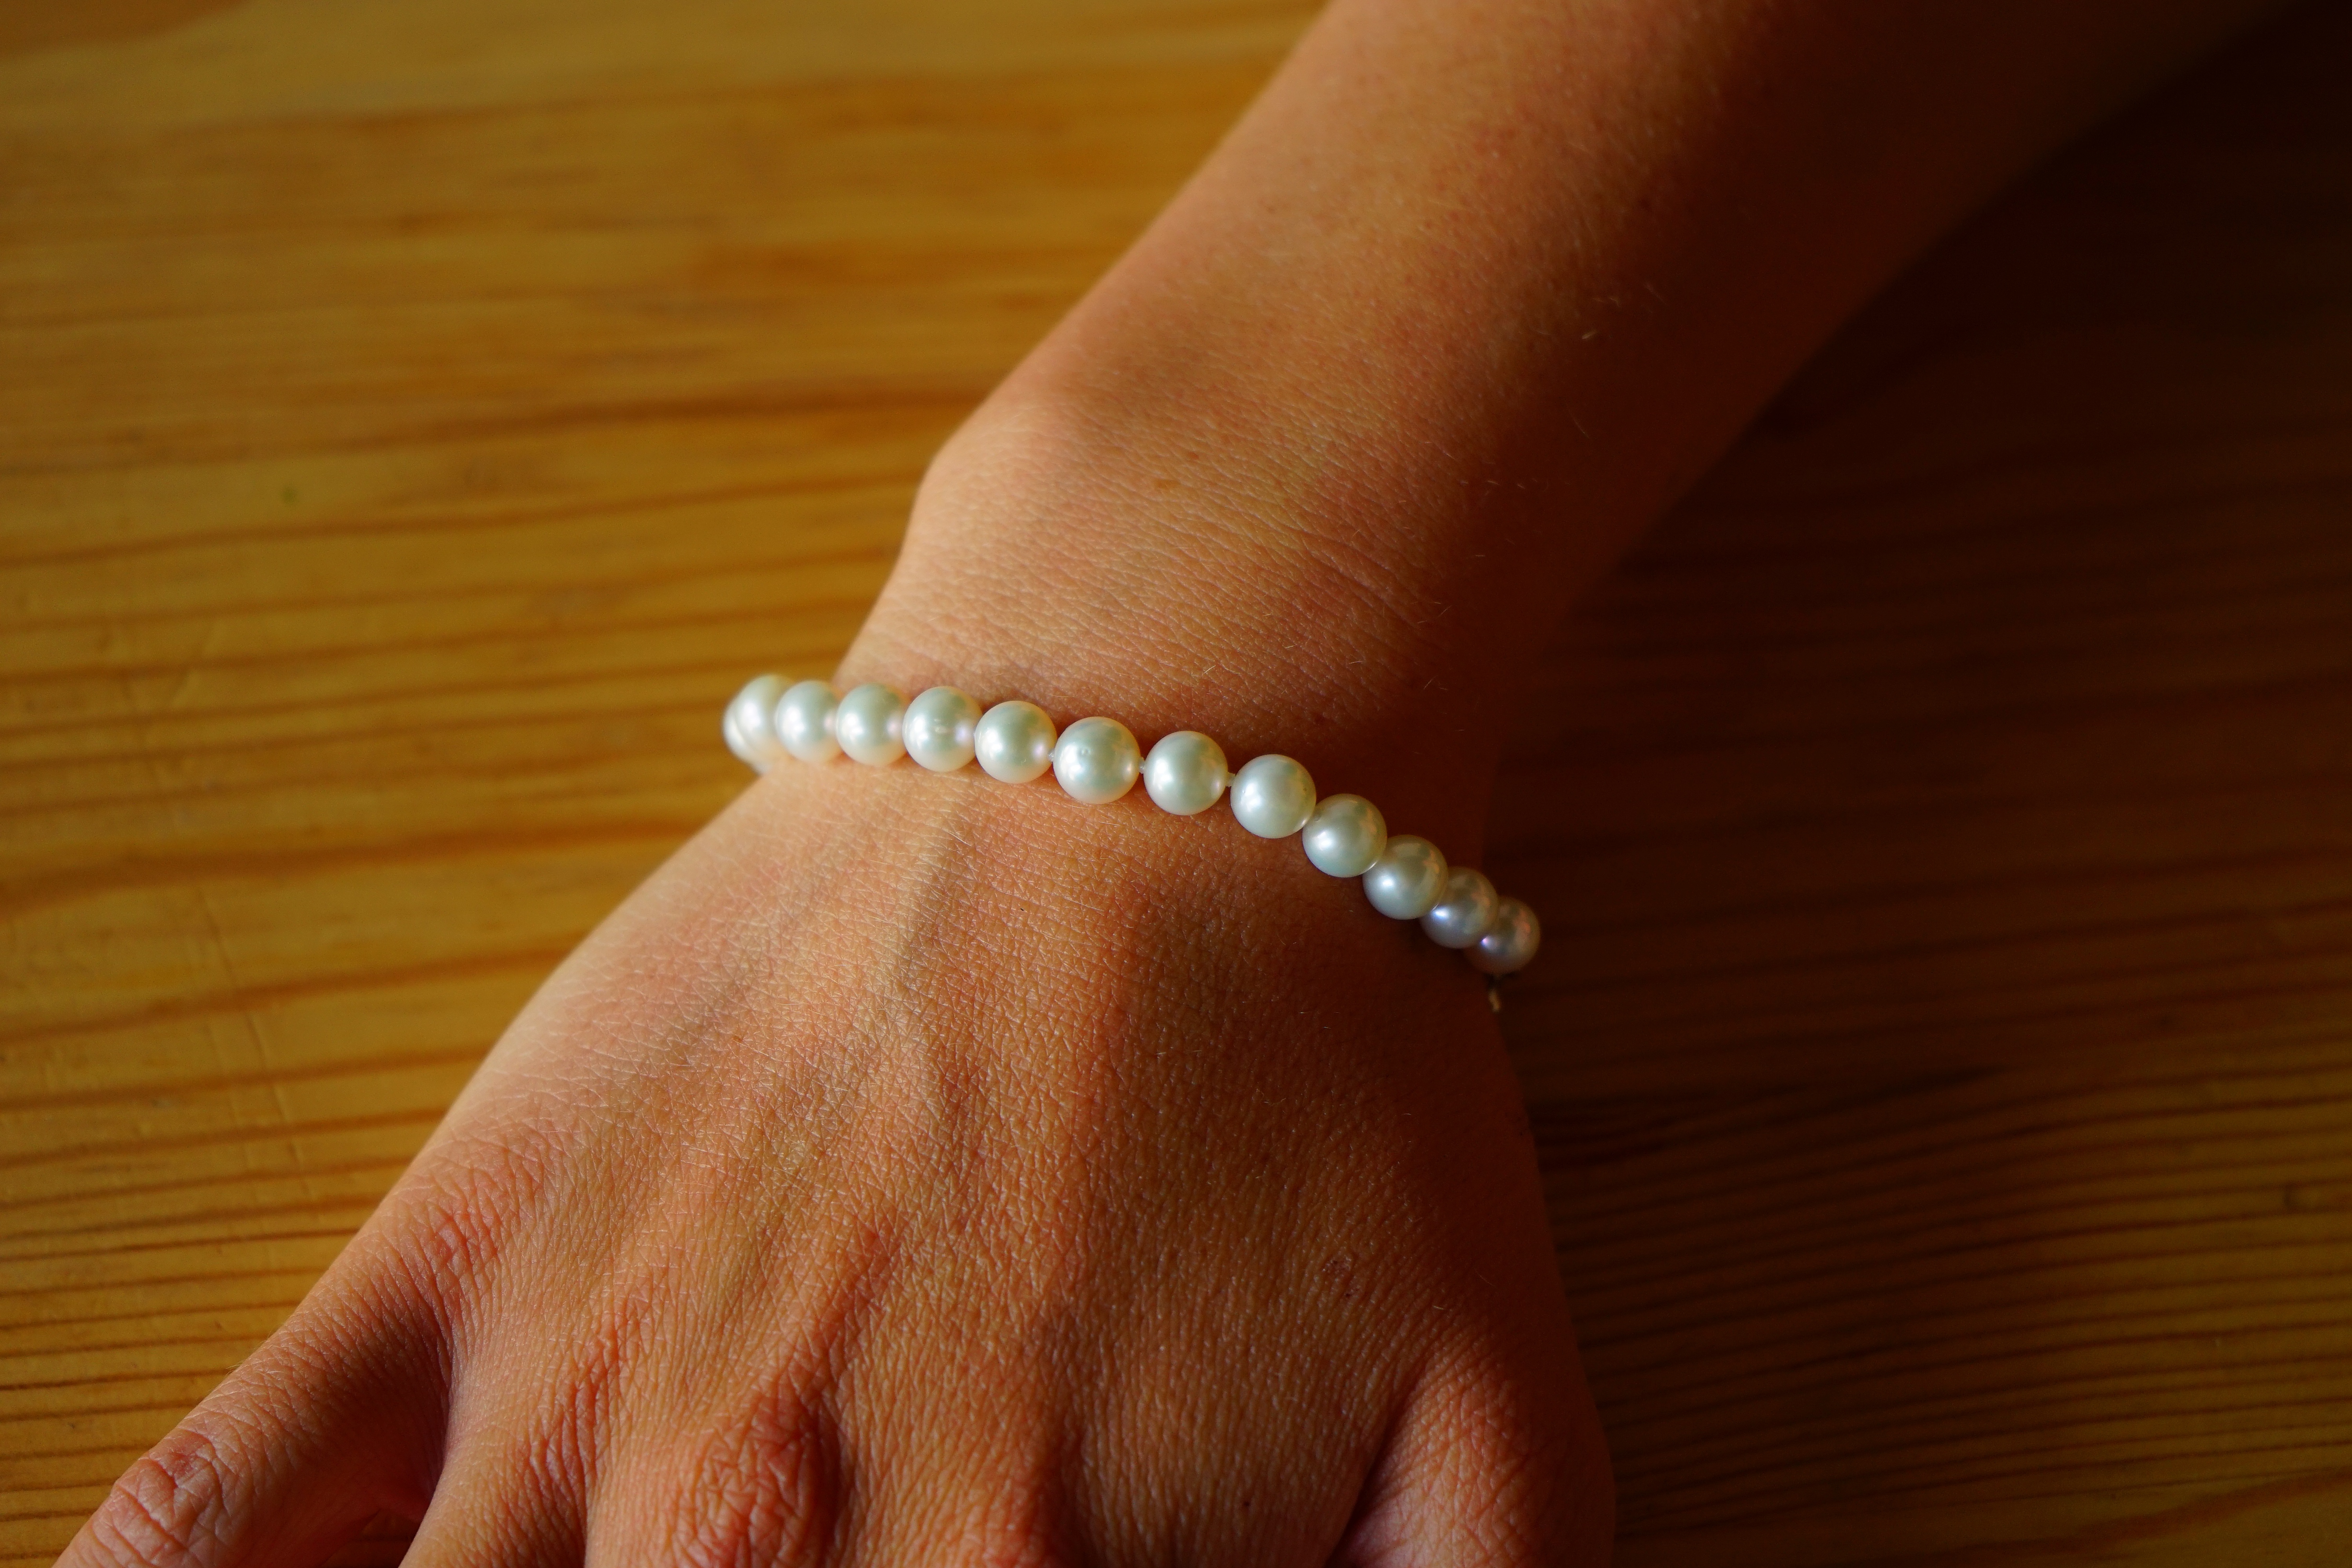
hand, ring, leg, finger, necklace, bracelet, close up, human body, jewellery, beads, pearl necklace, fashion accessory